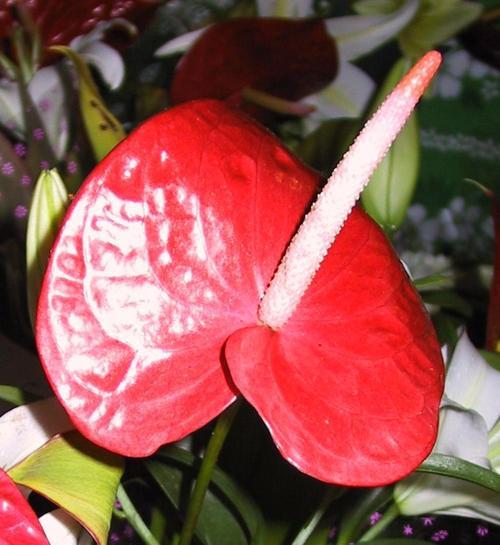
Label: anthurium